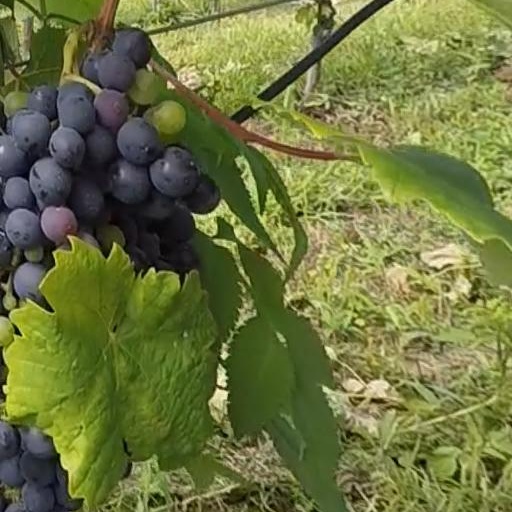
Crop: grape